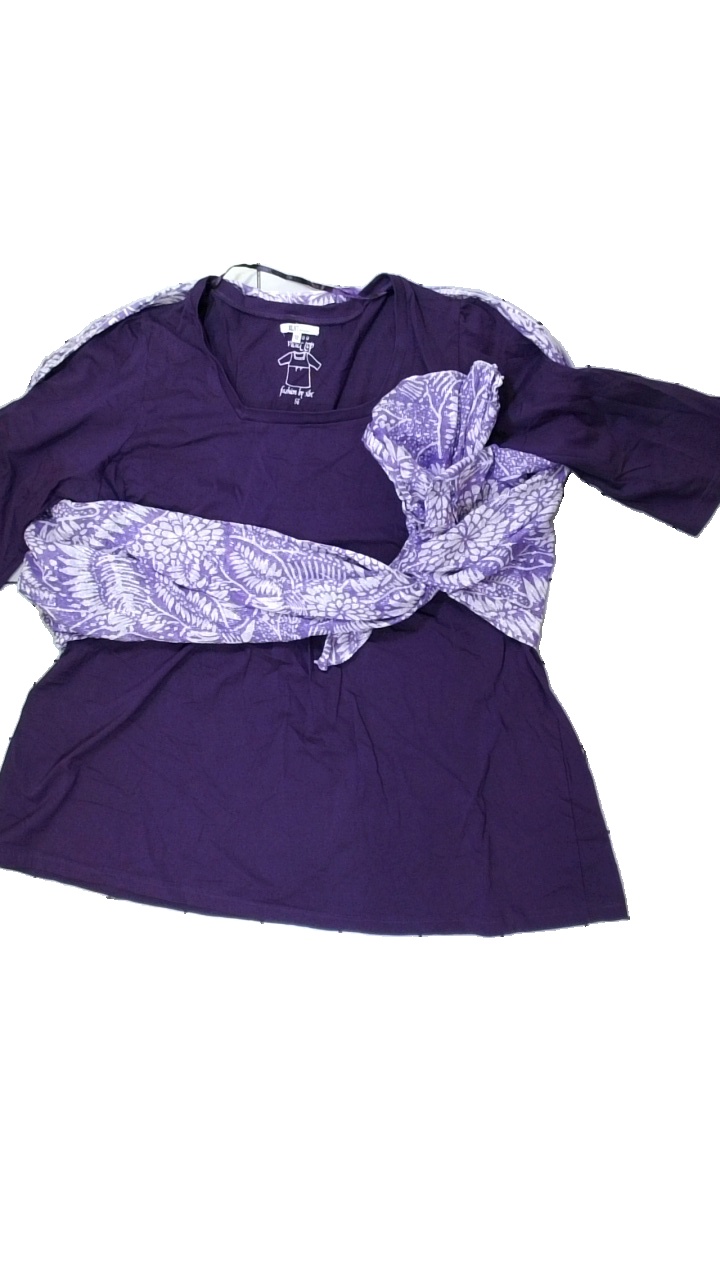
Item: T-shirt (Ladies)
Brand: Kappahl
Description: lila t-shirt med fastsydd scarf
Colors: Purple
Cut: Regular
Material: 100% cotton
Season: All
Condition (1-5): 5
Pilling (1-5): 5
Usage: Reuse
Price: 50-100